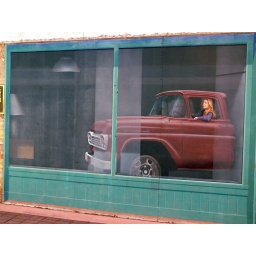
Its a girl my lord in a flat bed Ford slowin down to take a look at me